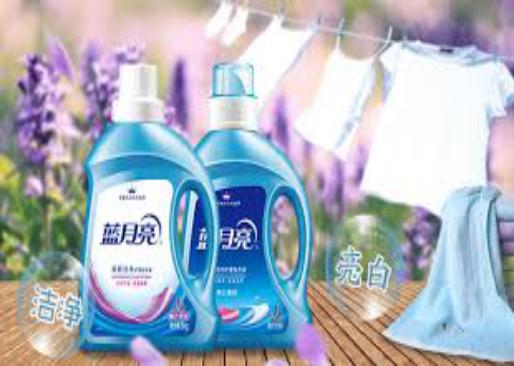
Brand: bluemoon
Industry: Necessities